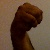
The image shows a hand gesture representing the letter 'M' in Indian Sign Language.